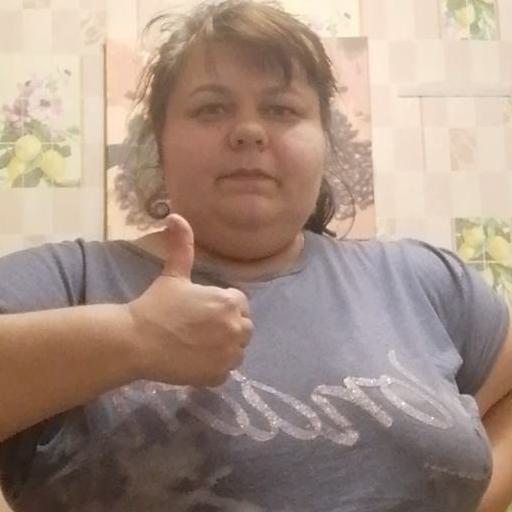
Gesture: like